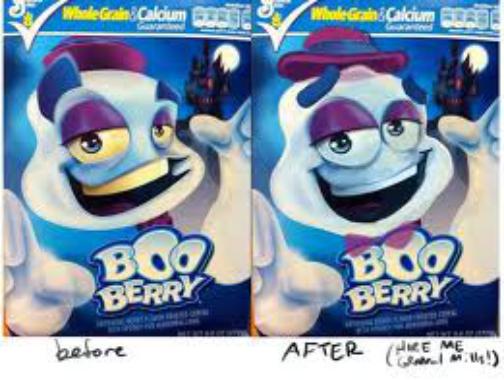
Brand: Boo Berry
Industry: Food